Katy Freels

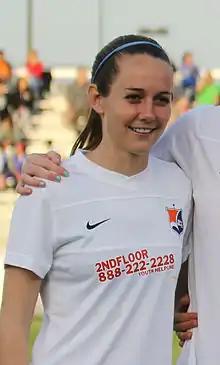
Freels playing for the Sky Blue in April 2013

Mary Kathryn Freels (born April 8, 1990) is an American former professional soccer midfielder. She played for Sky Blue FC of the NWSL.